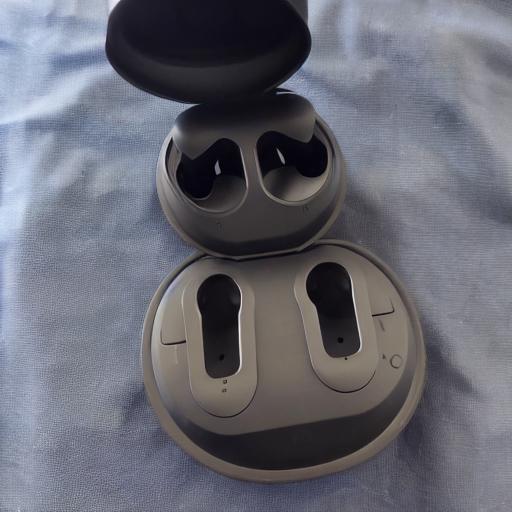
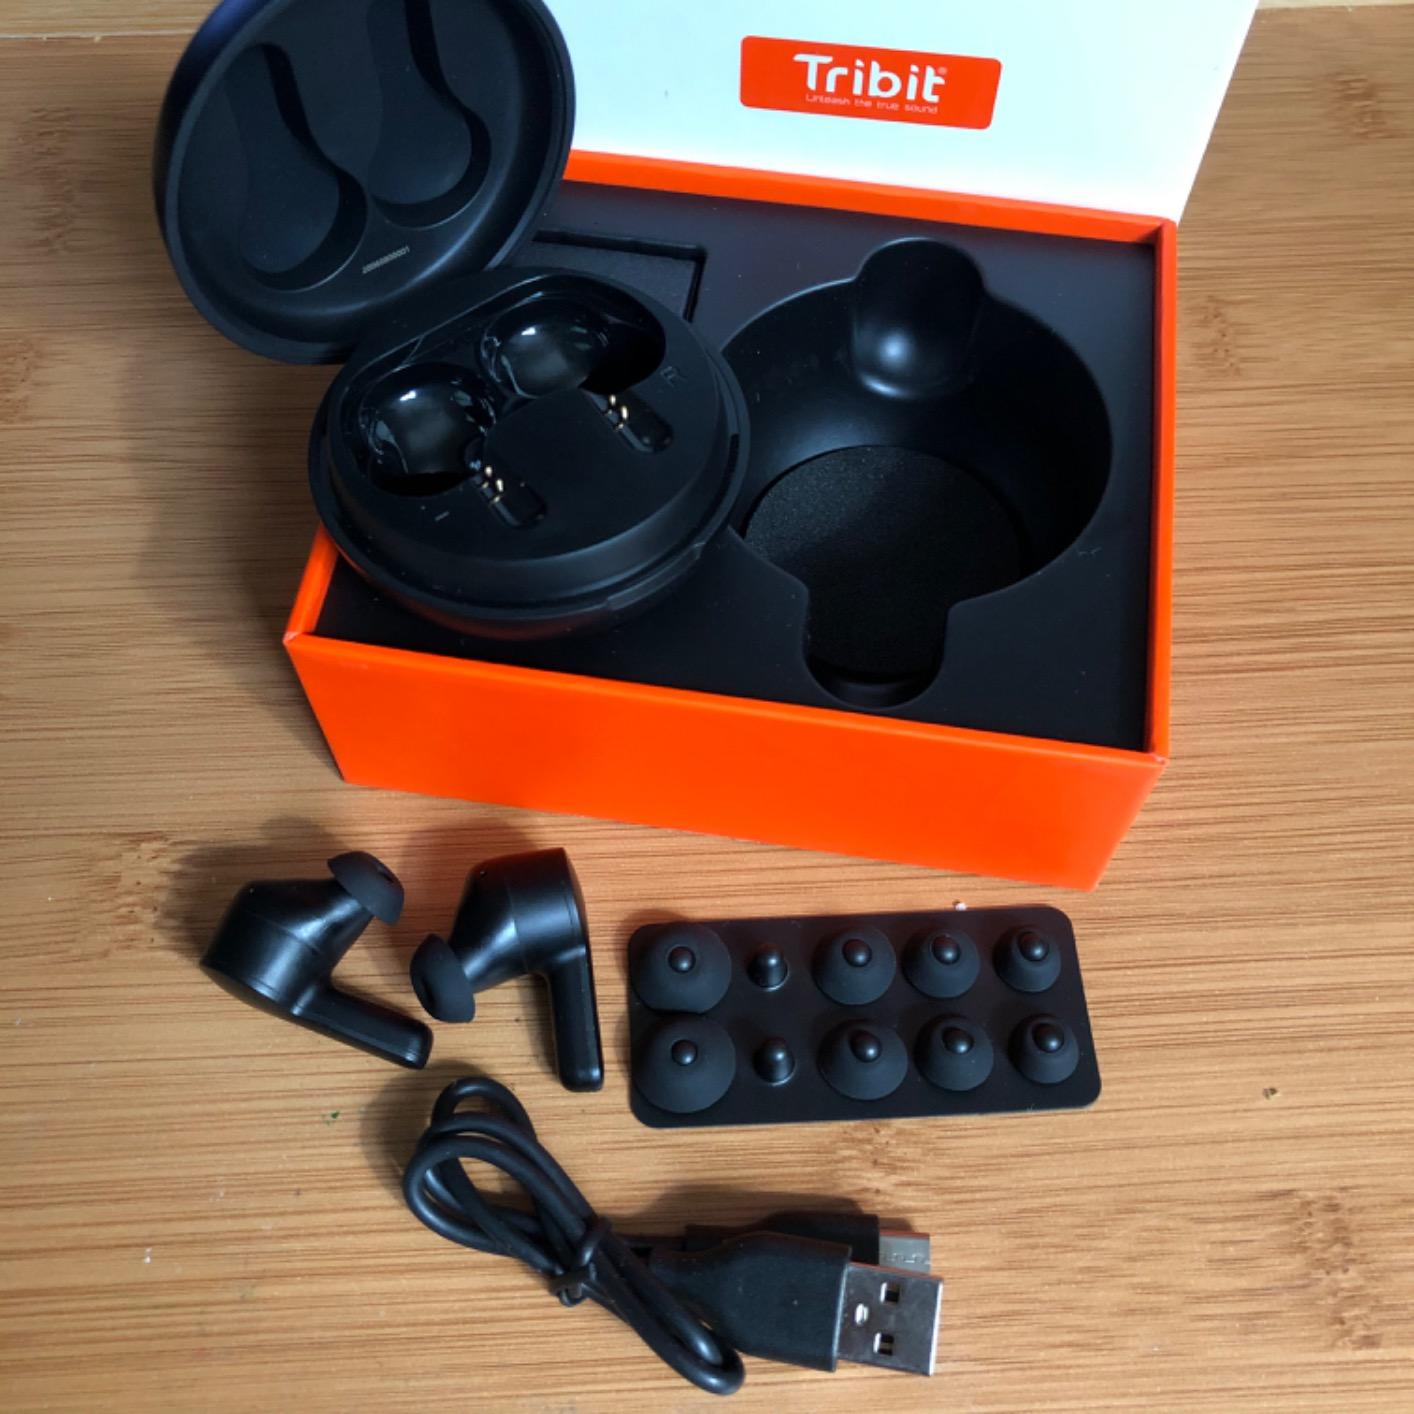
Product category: earbuds
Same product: no